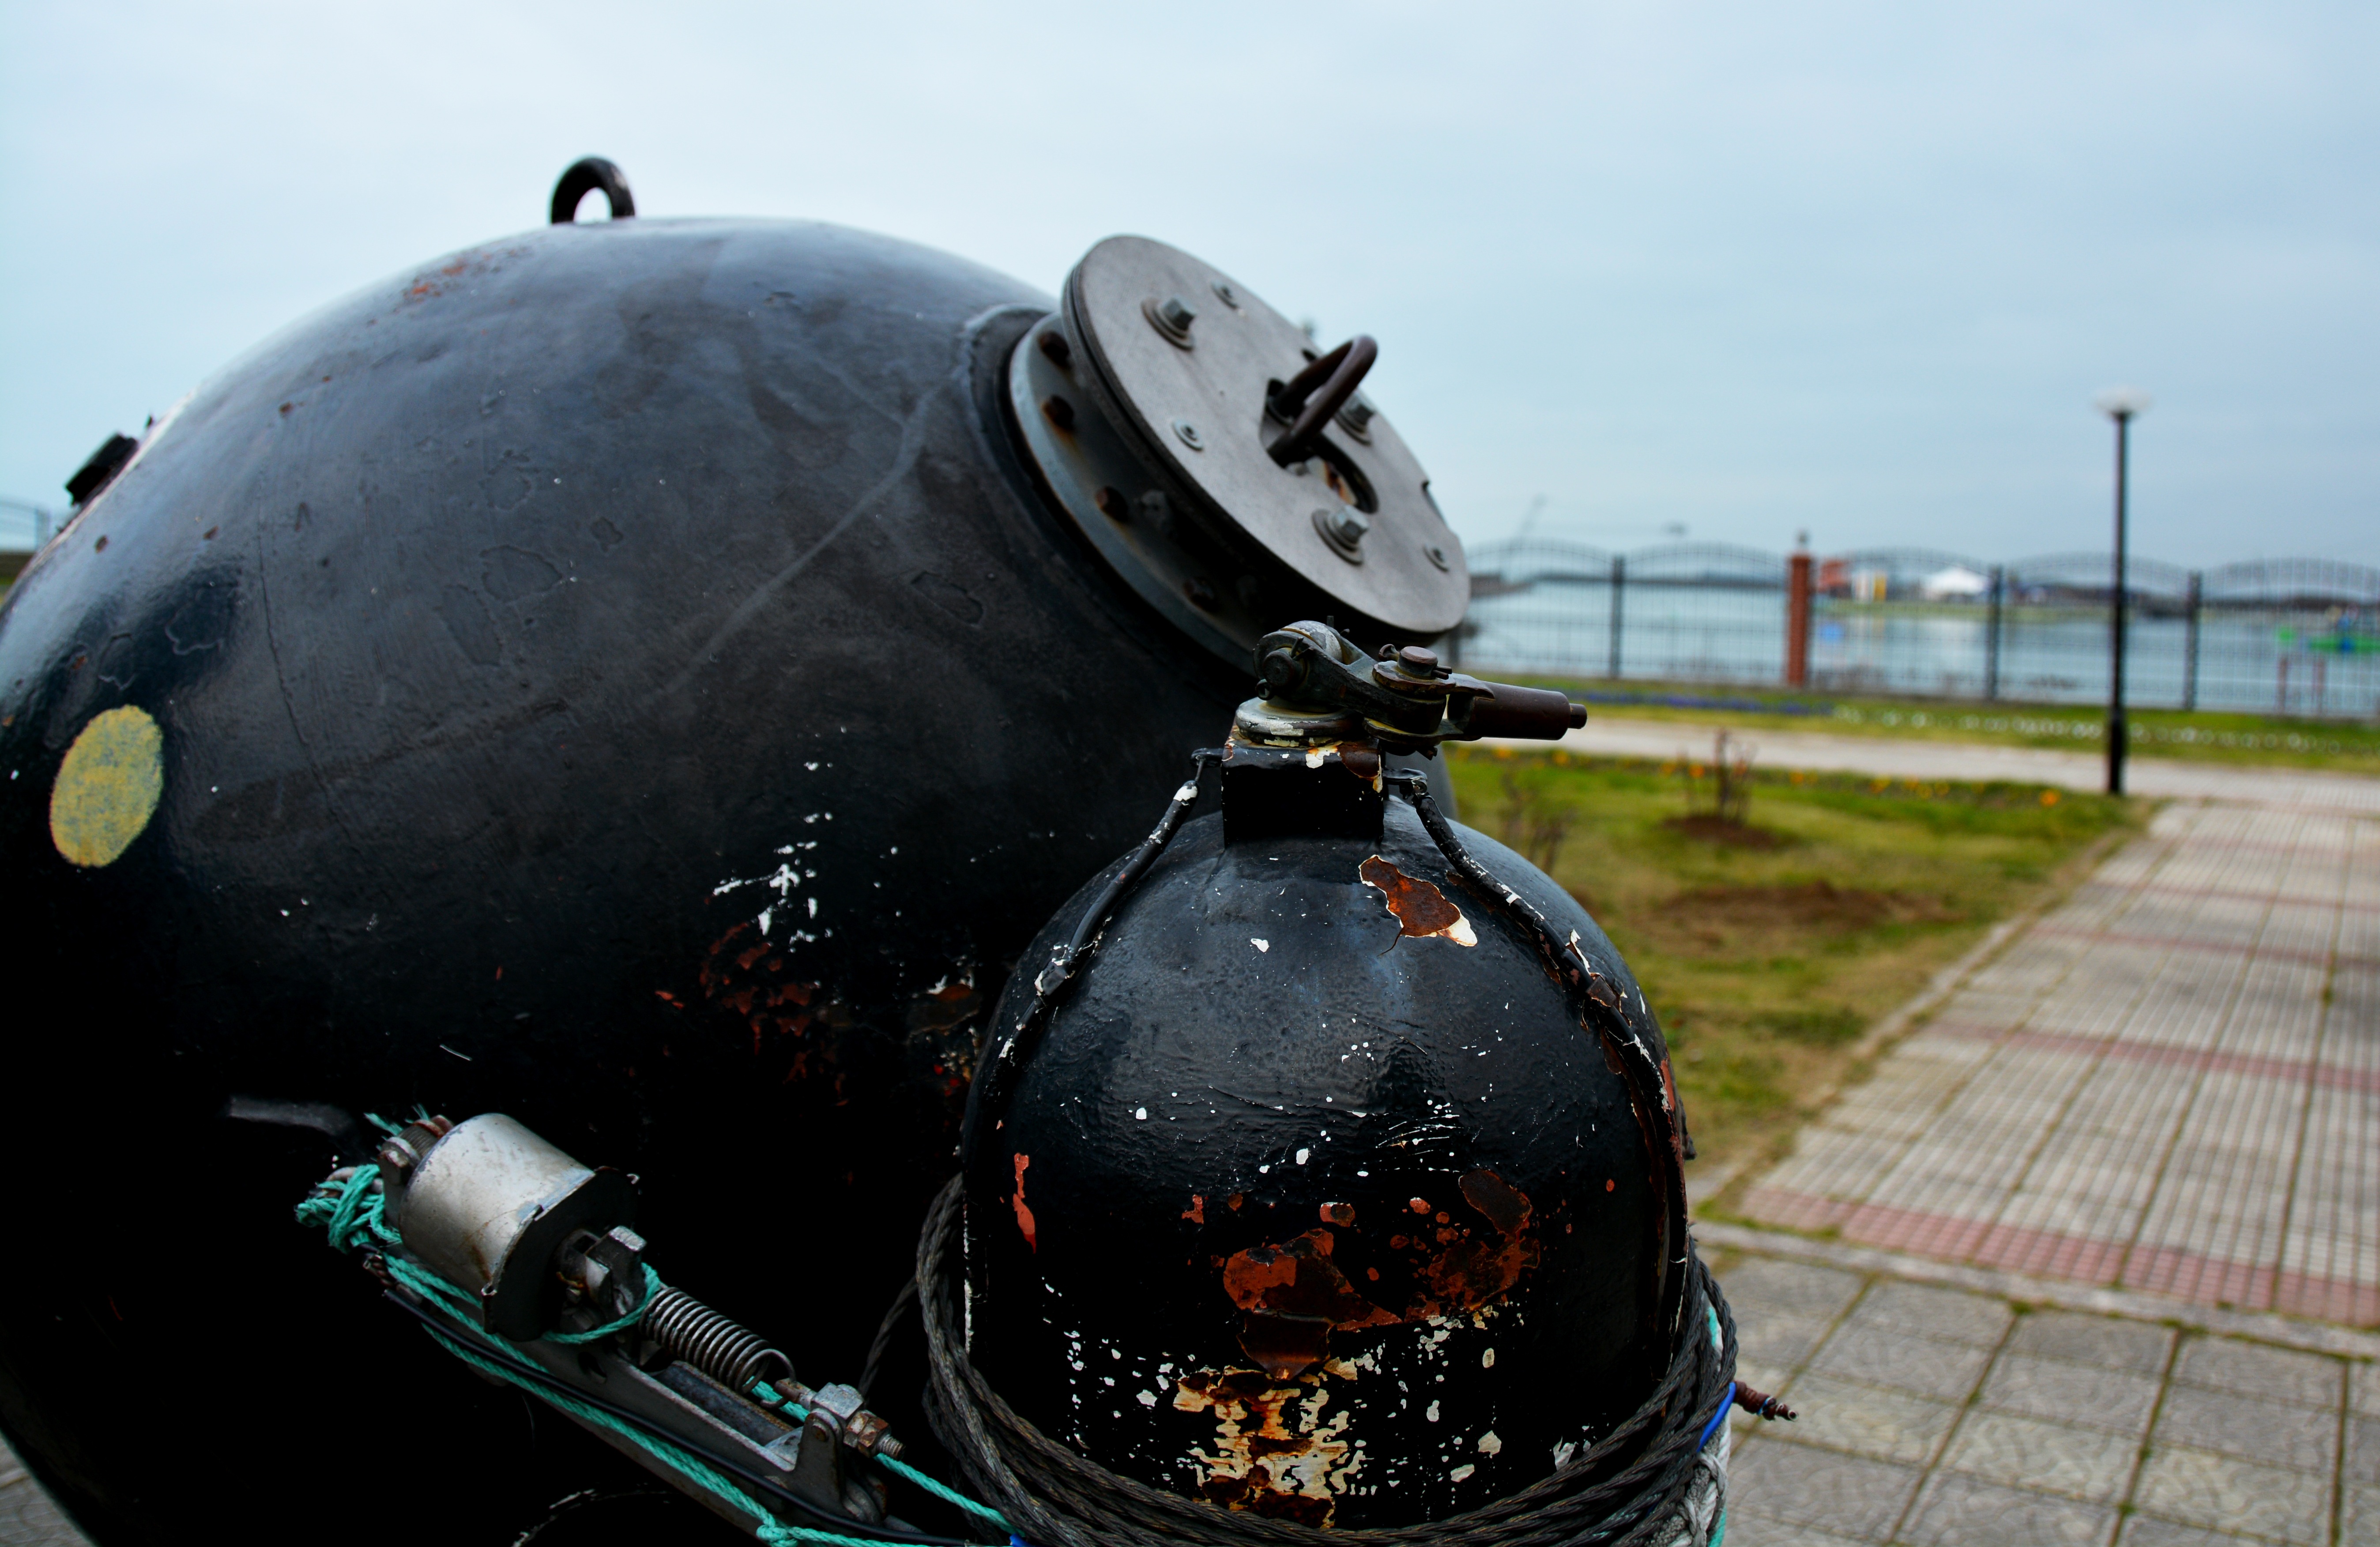
ship, airplane, aircraft, vehicle, aviation, marine, mine, bomb, atmosphere of earth, personal protective equipment, nusret